Philip Woodroffe

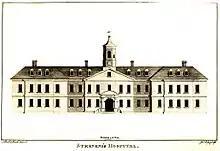
Dr Steevens' Hospital in 1780

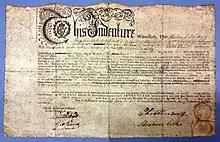
Abraham Colles indenture to Philip Woodroffe, 1790

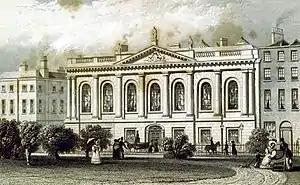
"The College of Surgeons, Dublin" (1837)

Philip Woodroffe (died 4 June 1799) was the resident surgeon at Dr Steevens' Hospital in Dublin for over 30 years. Several eminent surgeons were apprenticed to him. He was the president of the Royal College of Surgeons in Ireland (RCSI) in 1788.